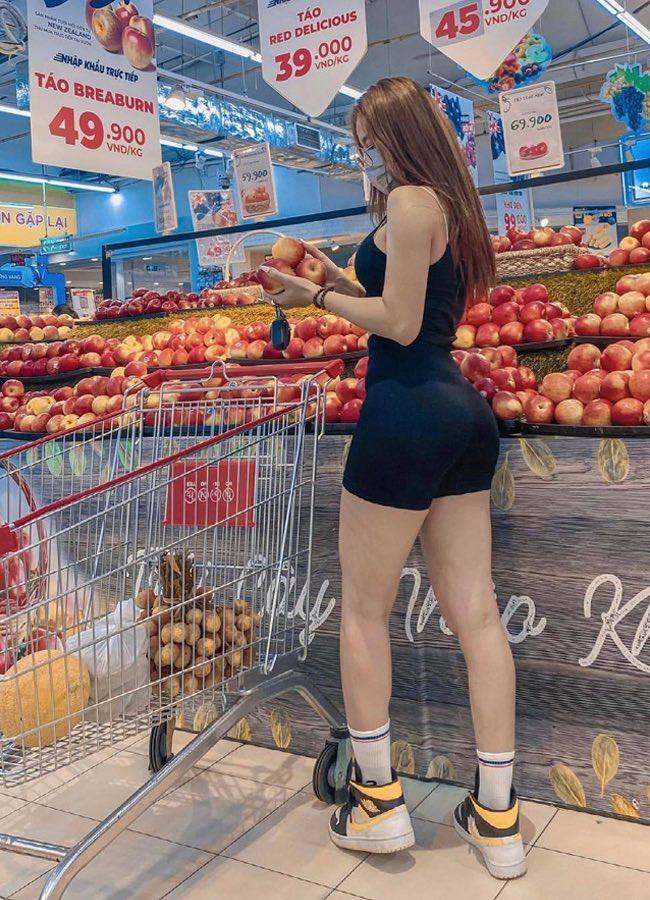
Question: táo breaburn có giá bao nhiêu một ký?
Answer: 49 900 đồng một ký